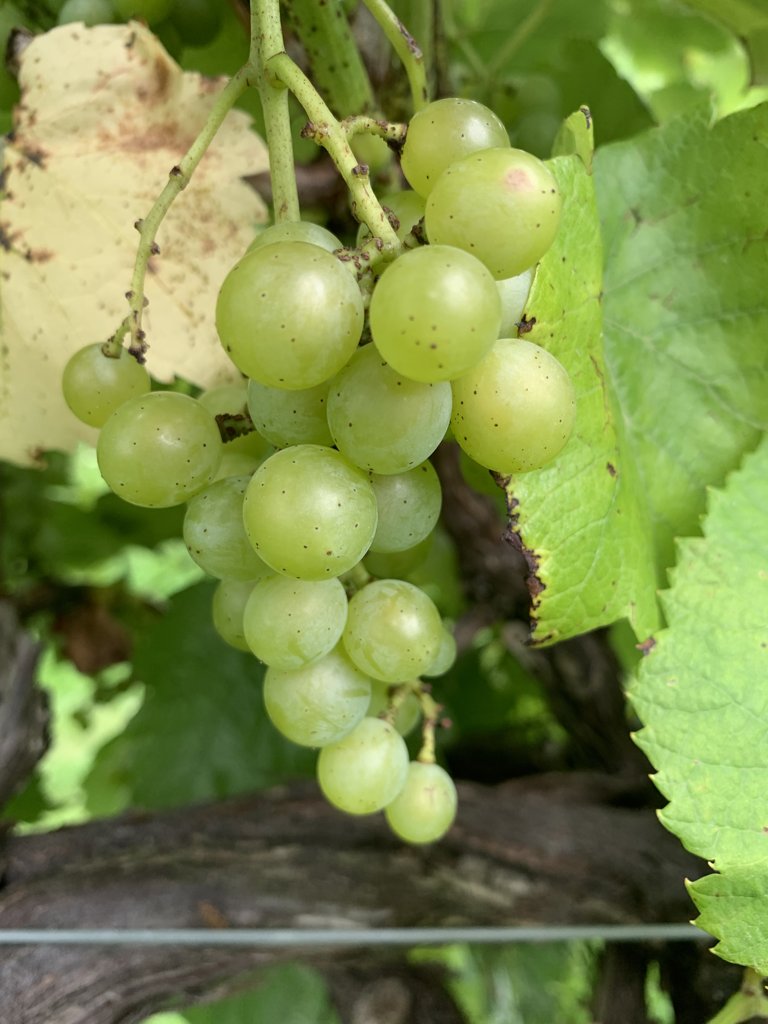
Berries visible: 24
Grape clusters: 1